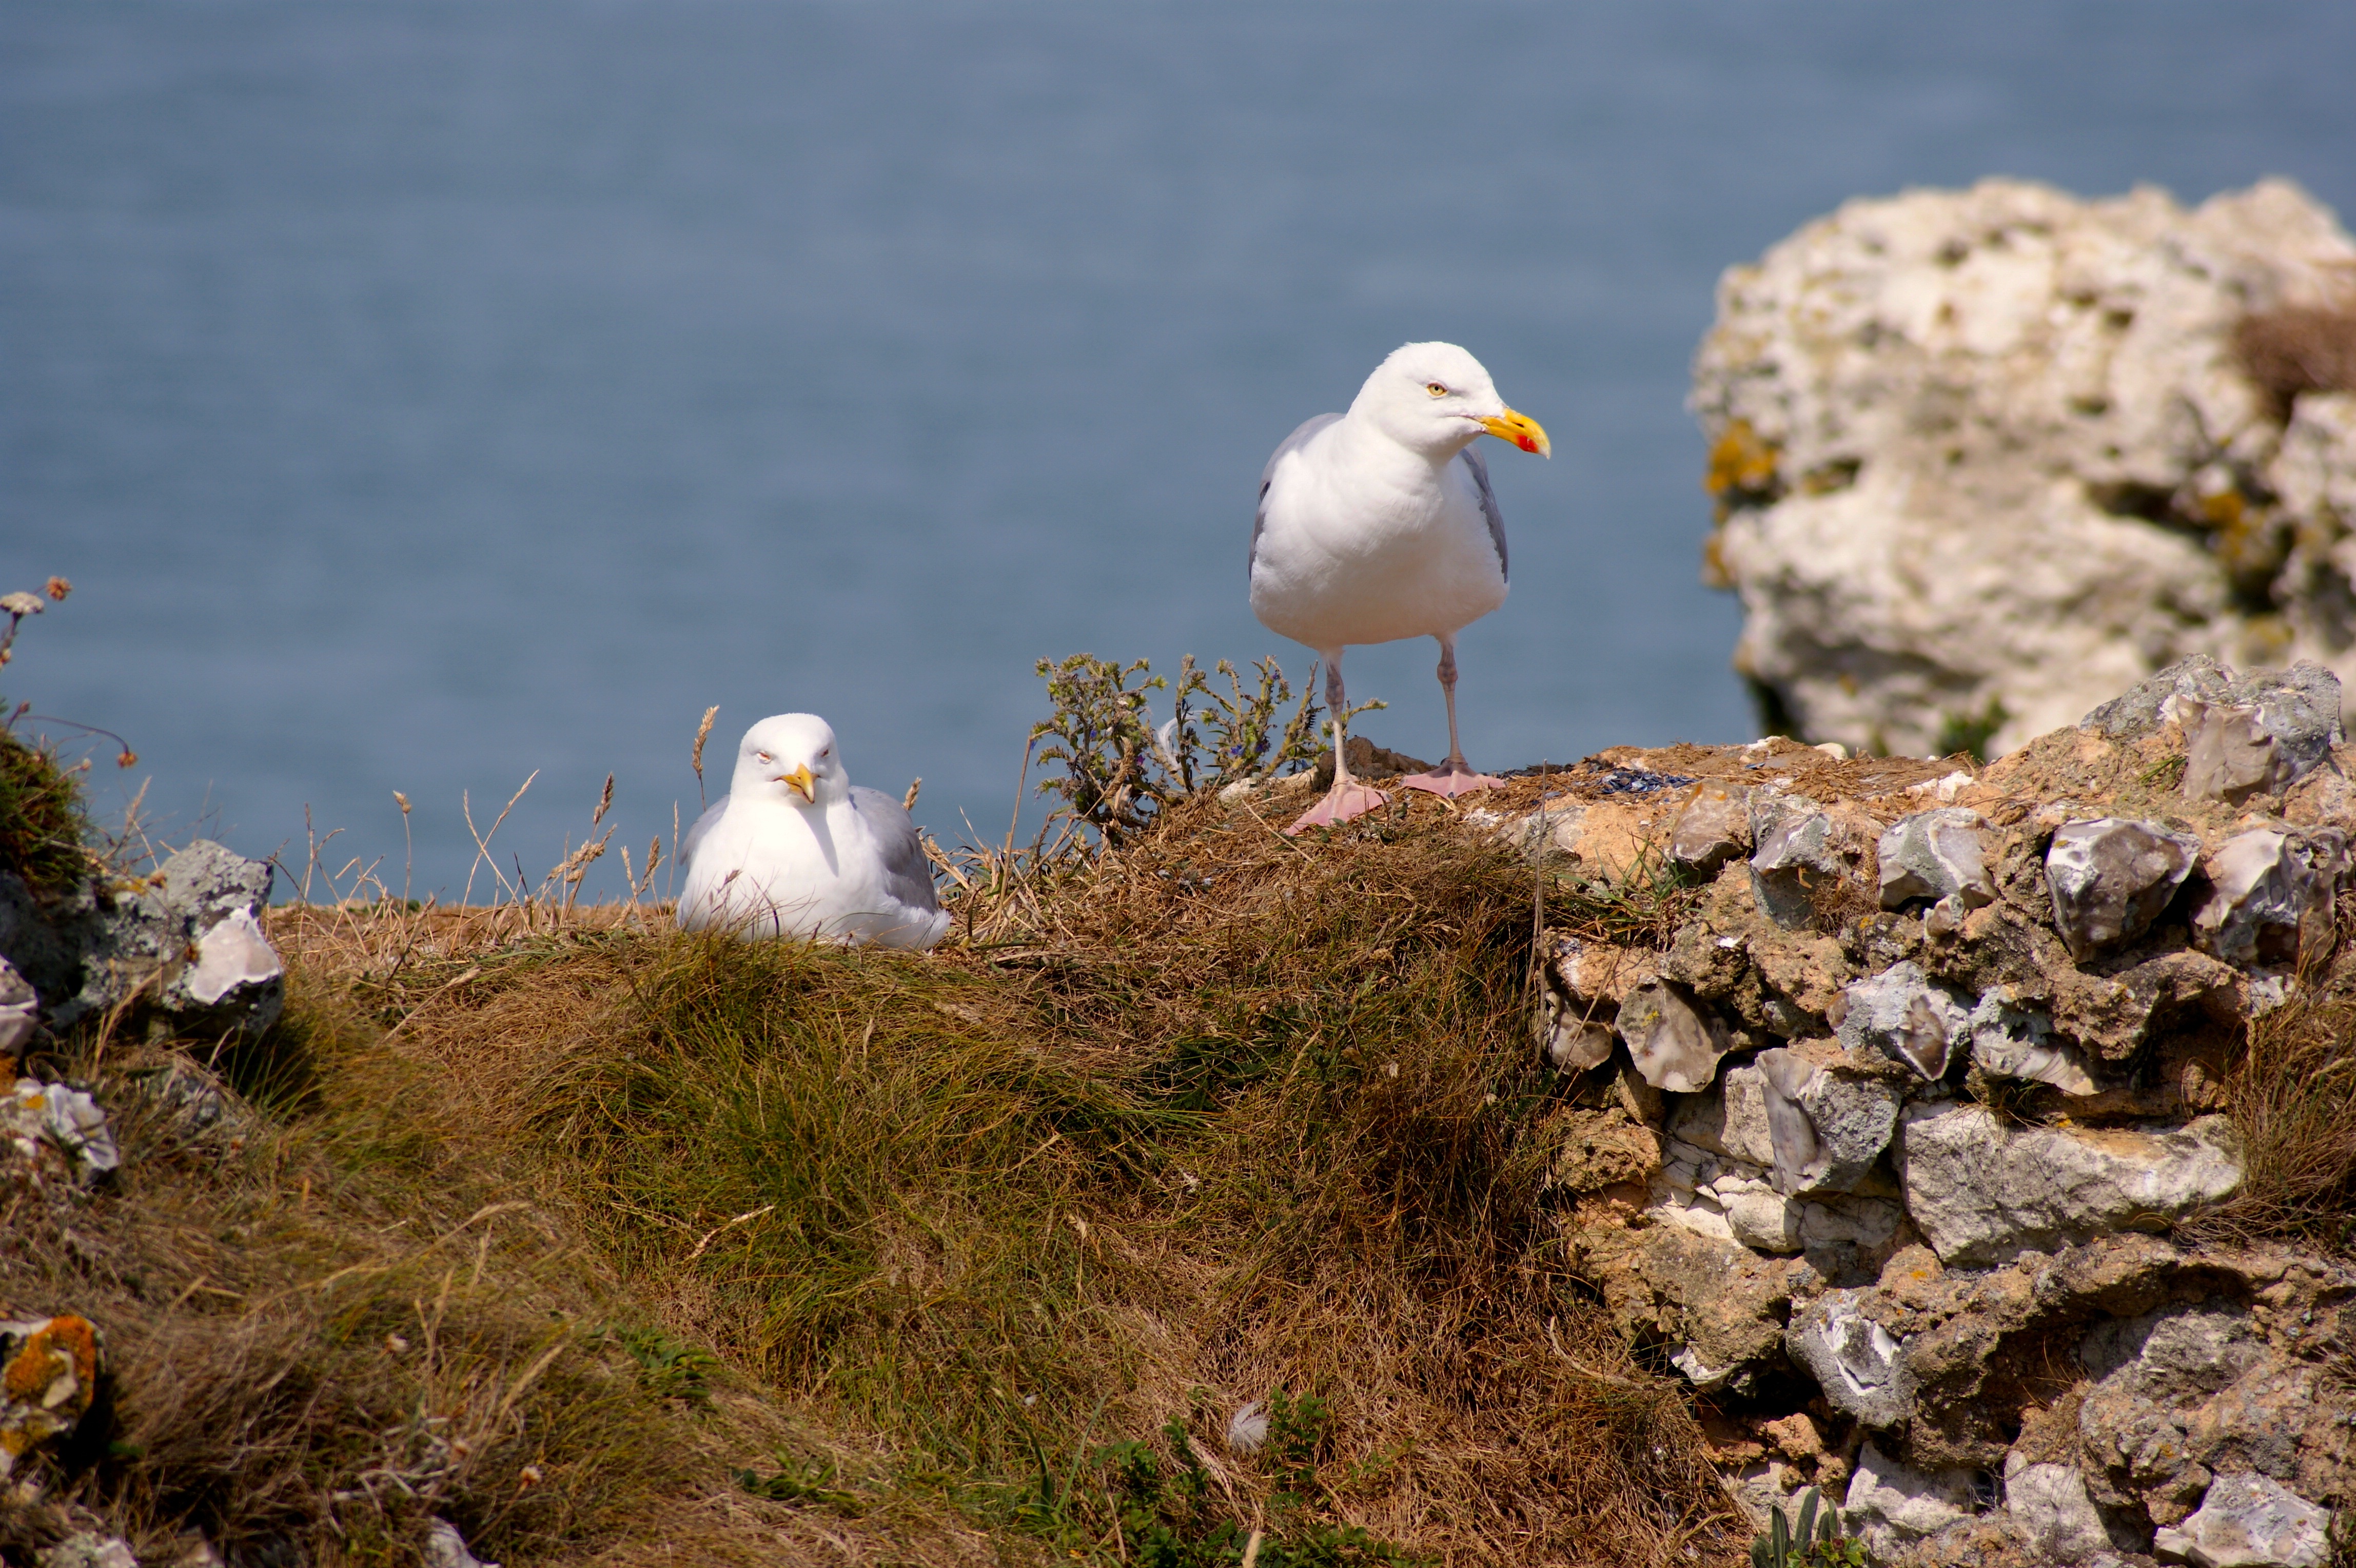
sea, coast, nature, rock, bird, lake, seabird, fly, summer, wildlife, gull, two, blue, fauna, puffin, plumage, birds, vertebrate, pair, nest, breed, sky blue, vigilant, charadriiformes, high above